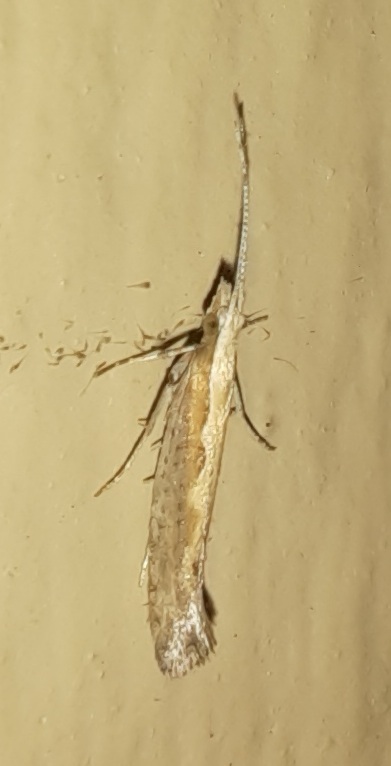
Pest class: diamondback_moth